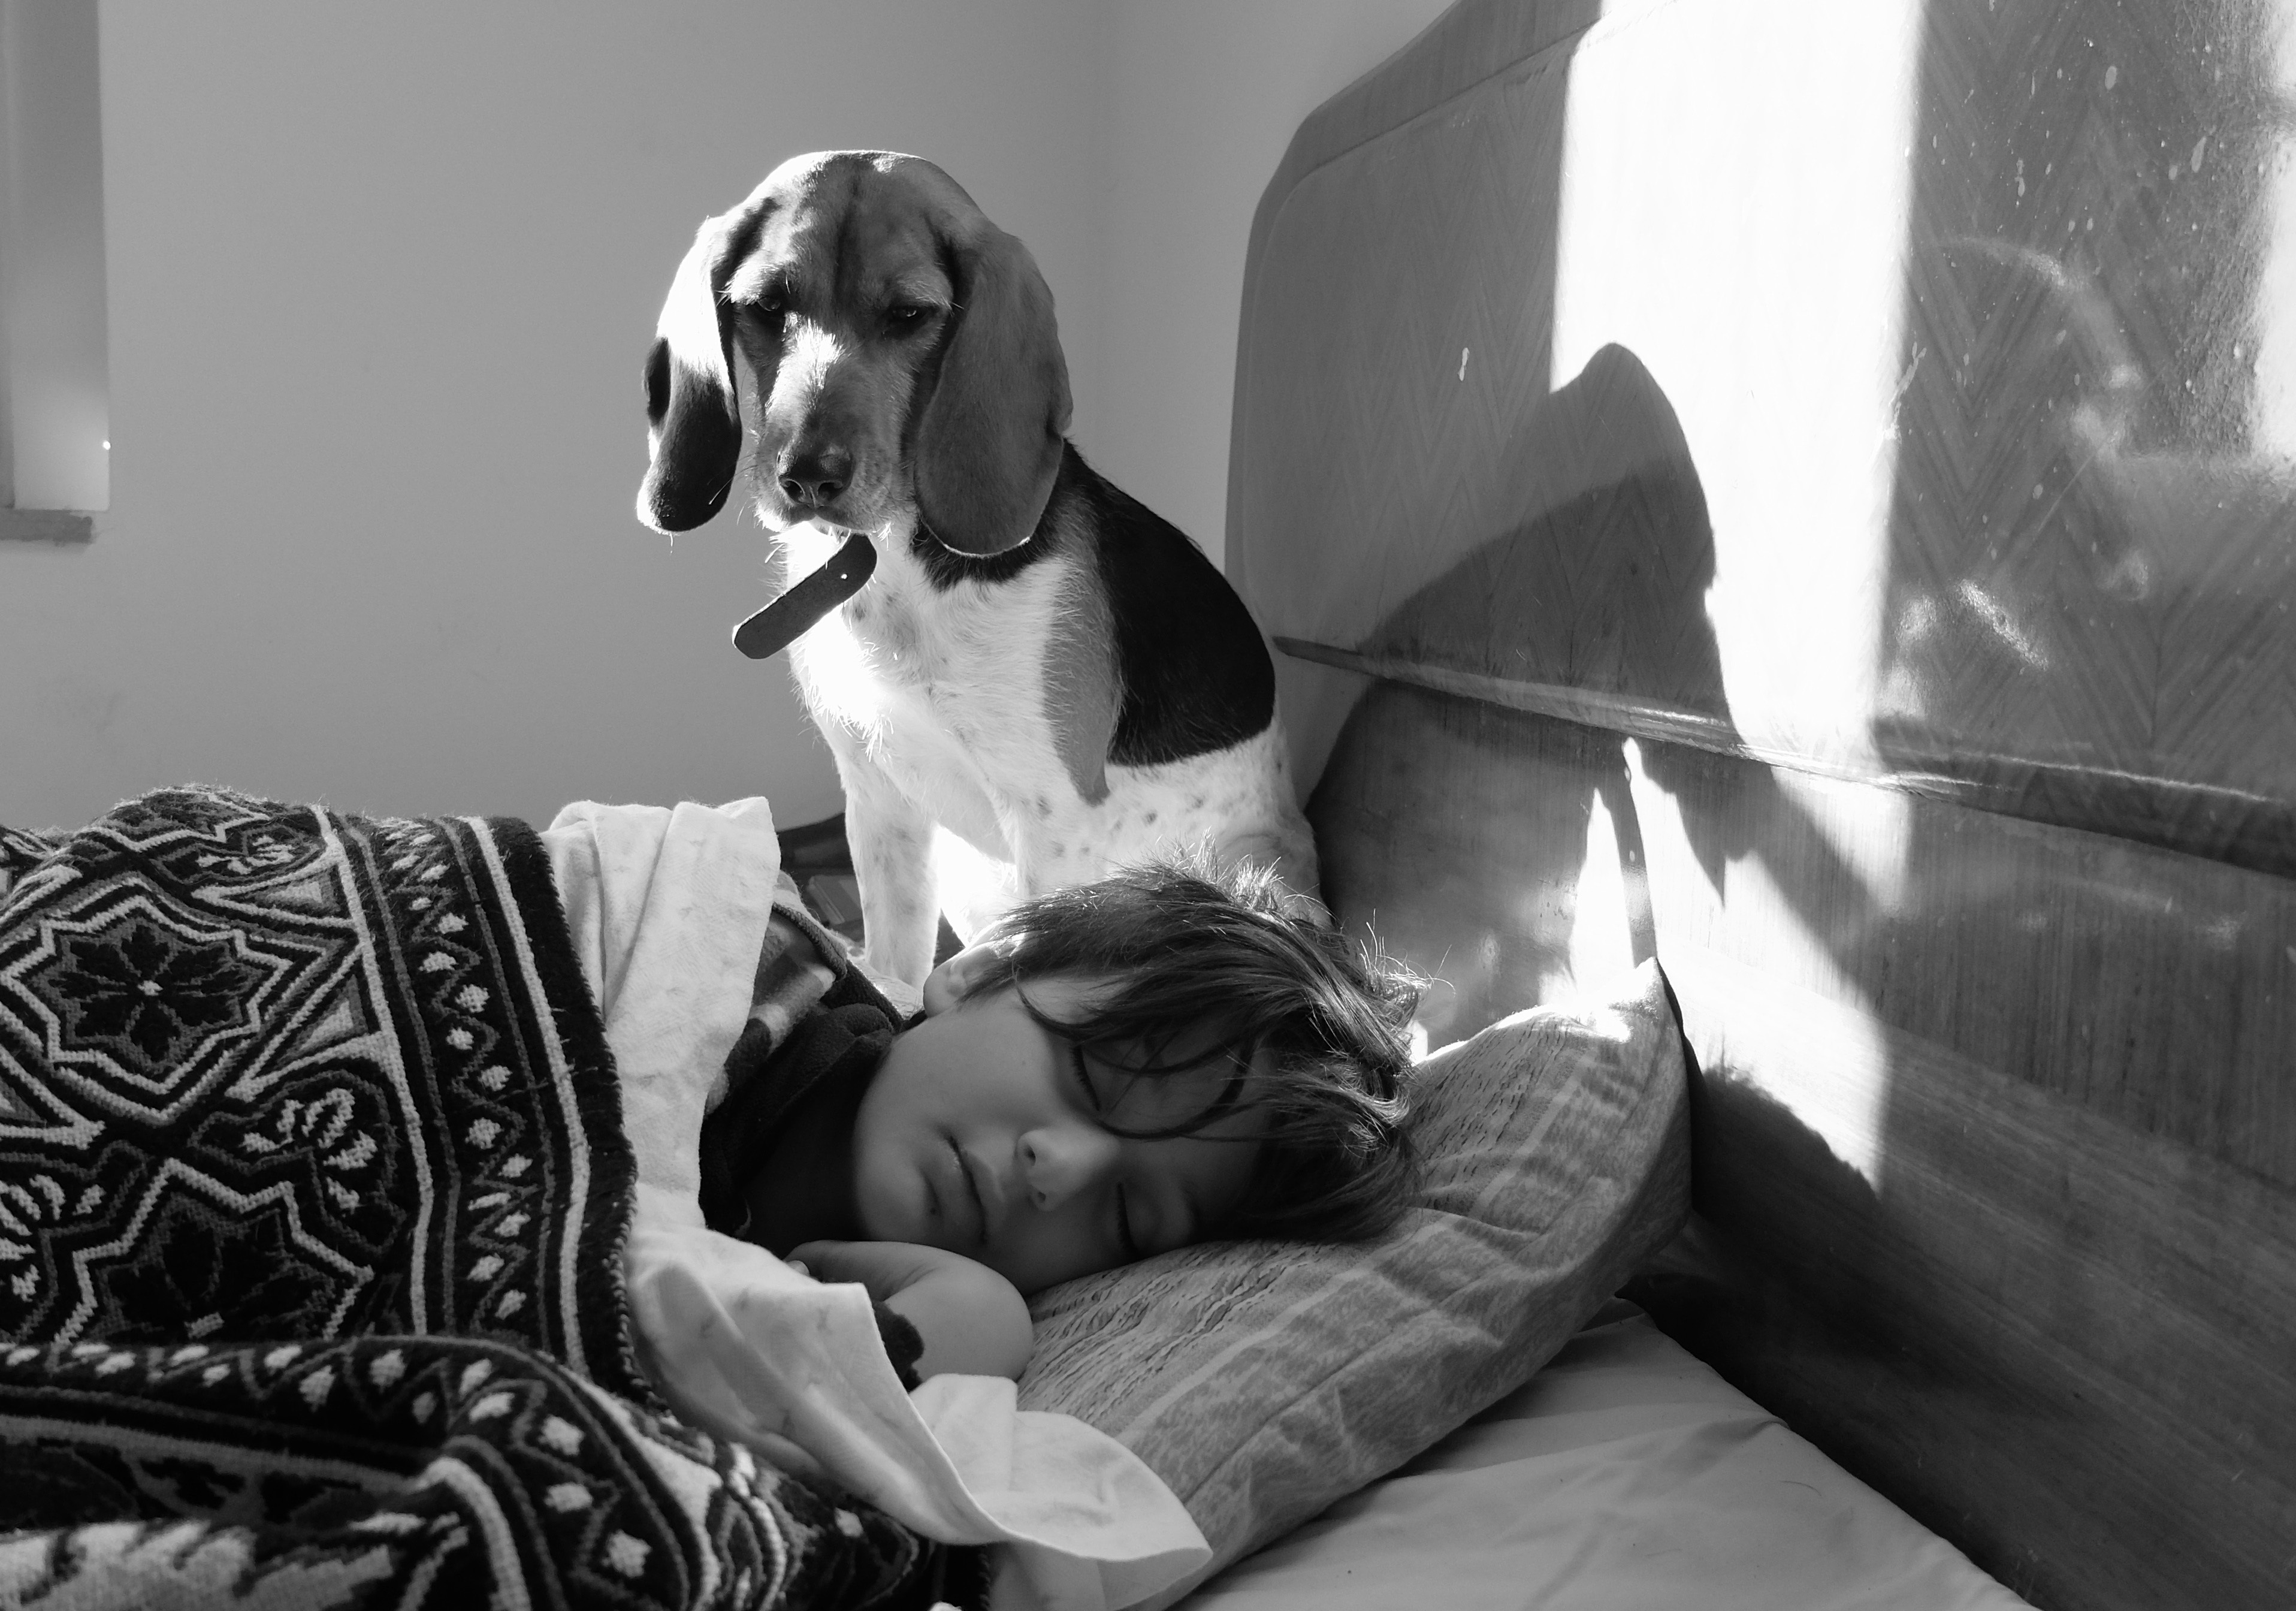
dog, kid, friend, sleep, pet, italy, ears, tenderness, confidence, sweet, serenity, nap, snuff